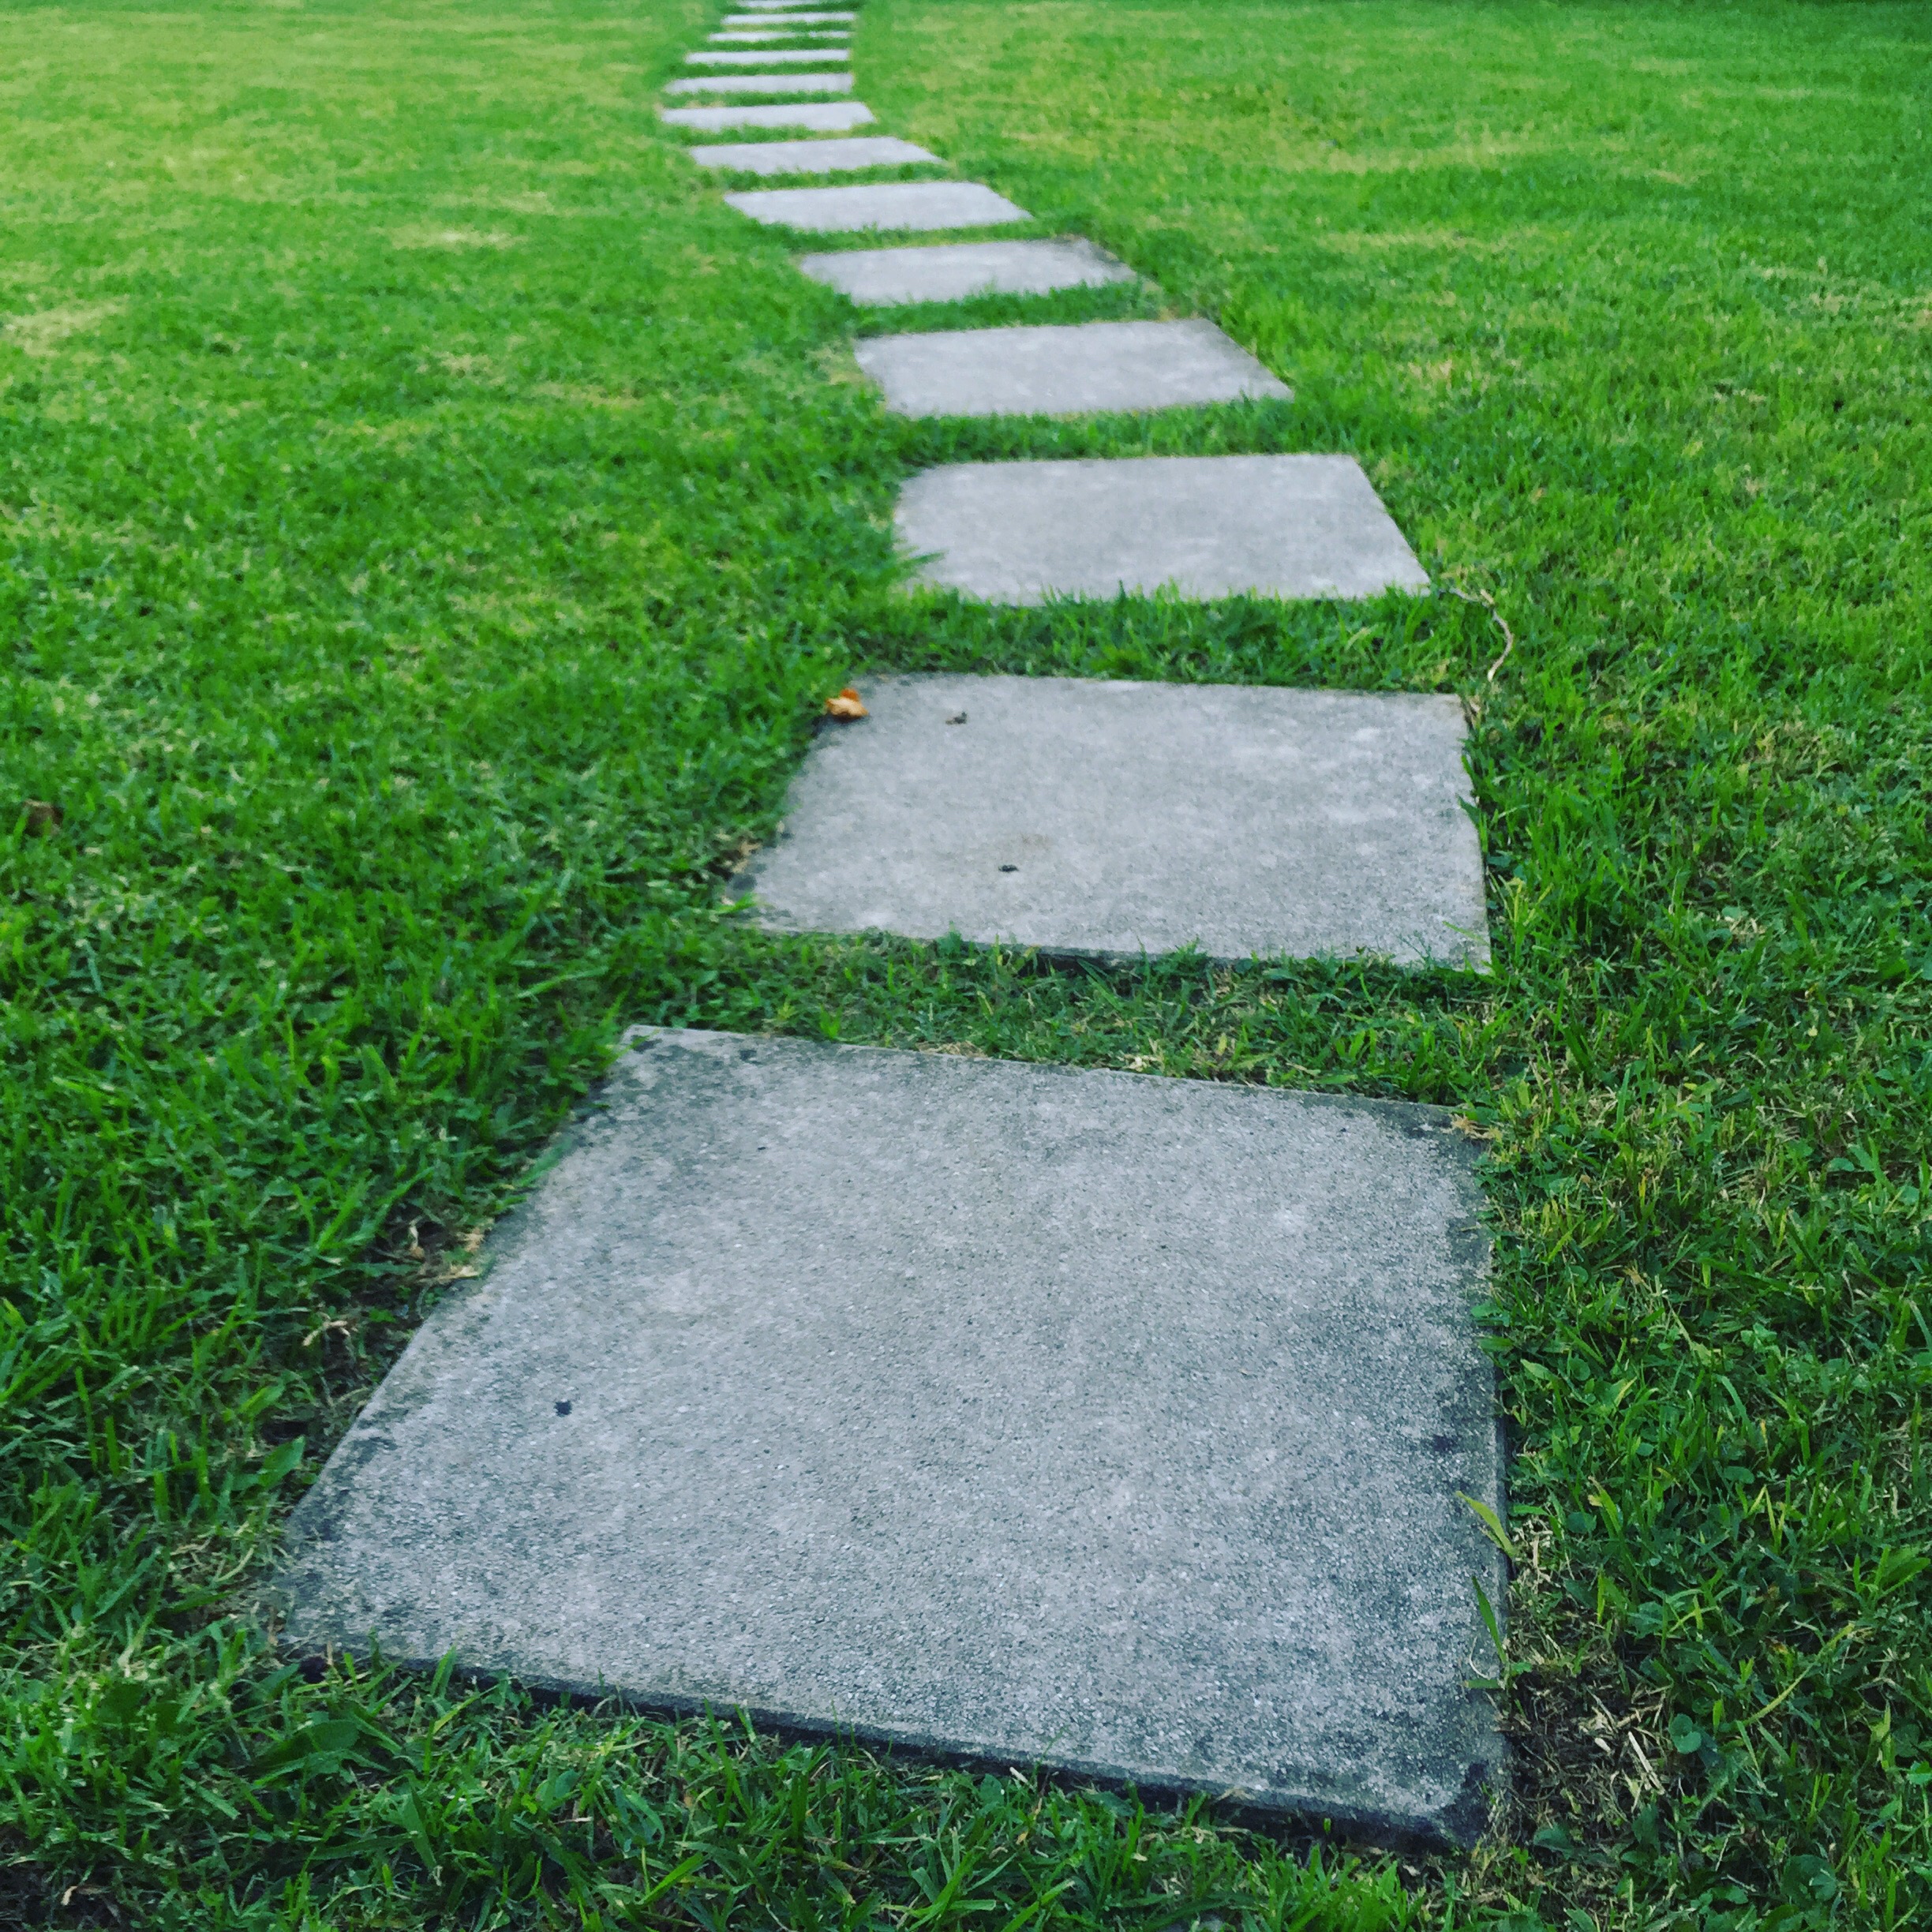
iphone, grass, lawn, sidewalk, asphalt, walkway, green, soil, argentina, iphoneography, project365, squareformat, rodrigoparedes, buenosaires, 160378, 160378com, www160378com, iphone6plus, flooring, road surface